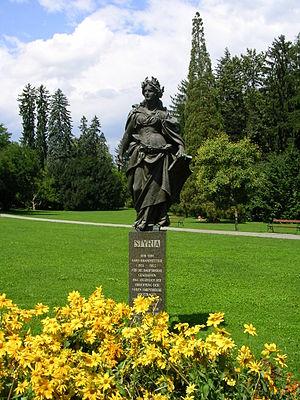
Hans Brandstetter est un sculpteur autrichien.